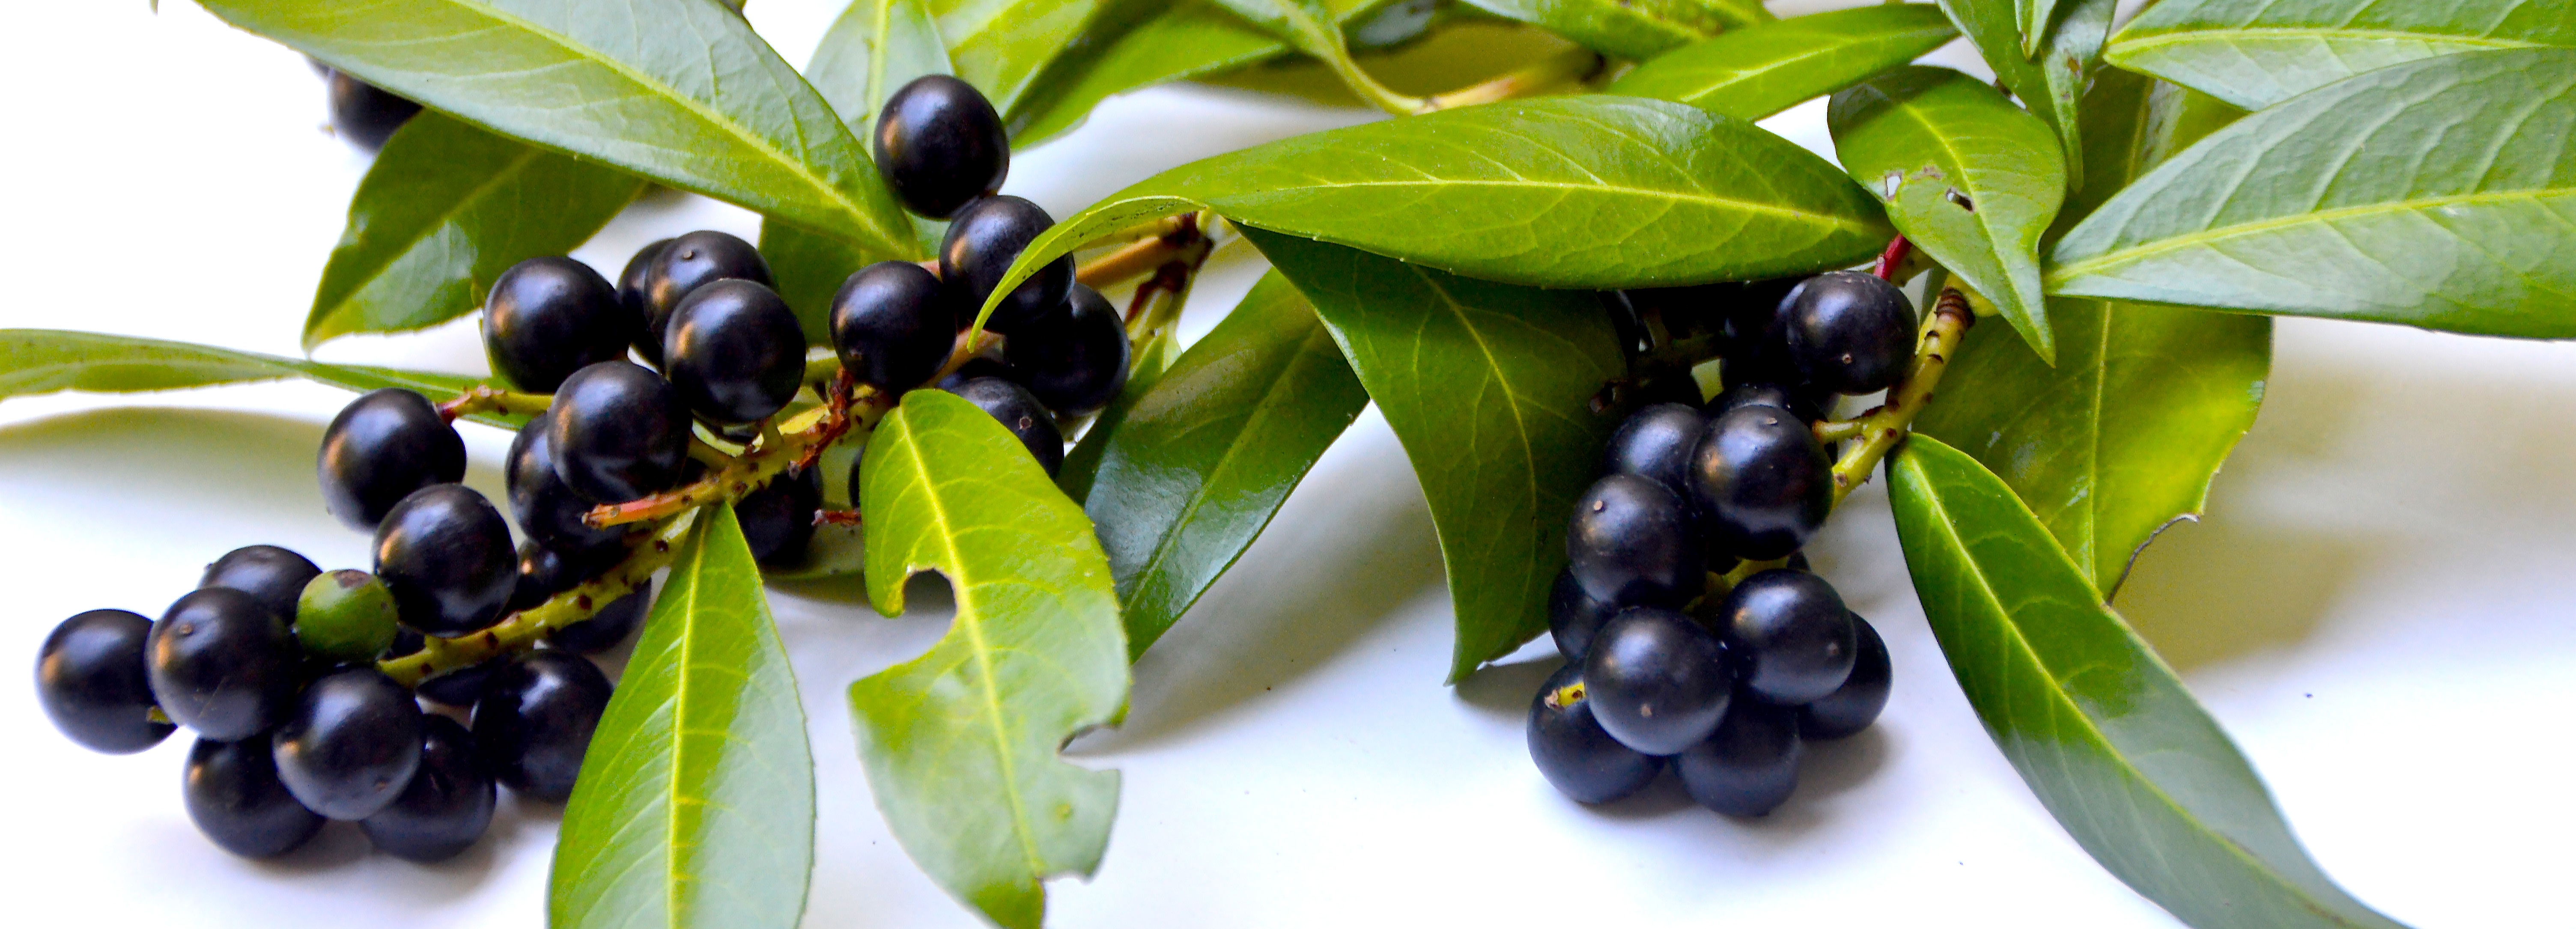
nature, branch, plant, fruit, berry, flower, walk, food, produce, shrub, toxic, solanaceae, olive, flowering plant, hedges, nightshade, bilberry, belladonna, atropa bella donna, chokeberry, land plant